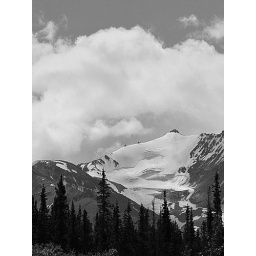
Retreating glacier in black and white